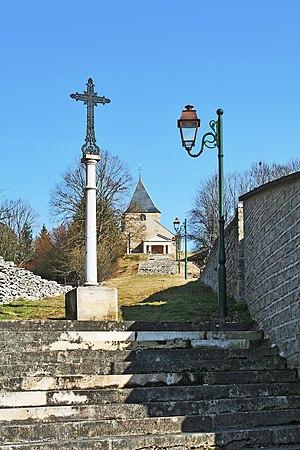
Croix au bas de l'église de Buncey
Buncey est une commune française située dans le canton de Châtillon-sur-Seine du département de la Côte-d'Or en région Bourgogne-Franche-Comté.